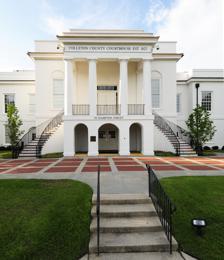
Building: Colleton County Courthouse
Country: United States of America
Year built: 1820
United States historic place Colleton County Courthouse U.S. National Register of Historic Places The front of the building Show map of South Carolina Show map of the United States Interactive map showing the location of Colleton County Courthouse Location Corner of Hampton and Jeffries Sts., Walterboro, South Carolina Coordinates 32°54′08.86″N 80°40′00″W / 32.9024611°N 80.66667°W / 32.9024611; -80.66667 Built 1820 Architect Robert Mills Architectural style Greek Revival architecture NRHP reference No. 71000765 Added to NRHP May 14, 1971 The Colleton County Courthouse was built in 1820. It was listed on the National Register of Historic Places in 1971. The building is located corner of Jeffries and Hampton Streets in Walterboro , South Carolina . The building was put on the register as an example of Greek Revival architecture and also due to its historical significance, since the first meeting on nullification was held in the building in 1828. History In 1817, Walterboro became the seat of Colleton County. The design of the courthouse is attributed to the architect Robert Mills . The building was completed in 1820 by Charleston contractors, J. & B. Lucas. In June 1828, Robert Rhett , participating in the first meeting on nullification , which was held in the courthouse building, delivered a speech which urged John Taylor , the governor of South Carolina, to immediately convene a session of the state legislature. Another nullification meeting was held in October of the same year. In 2023, the courthouse was the venue for the Trial of Alex Murdaugh . Architecture The courthouse building has two storeys and is made of brick. The entrance is built as a portico with four Tuscan columns and two staircases with ironwork railings. The courtroom is located in the second floor. The basement is raised. The original building from 1820 was considerably altered in 1939, when two wings were built. References